Jo Swerling

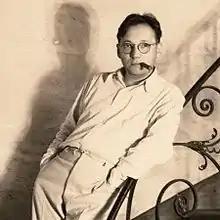
Jo Swerling, circa 1940.

Jo Swerling (April 8, 1897 – October 23, 1964) was an American theatre writer, lyricist, and screenwriter.